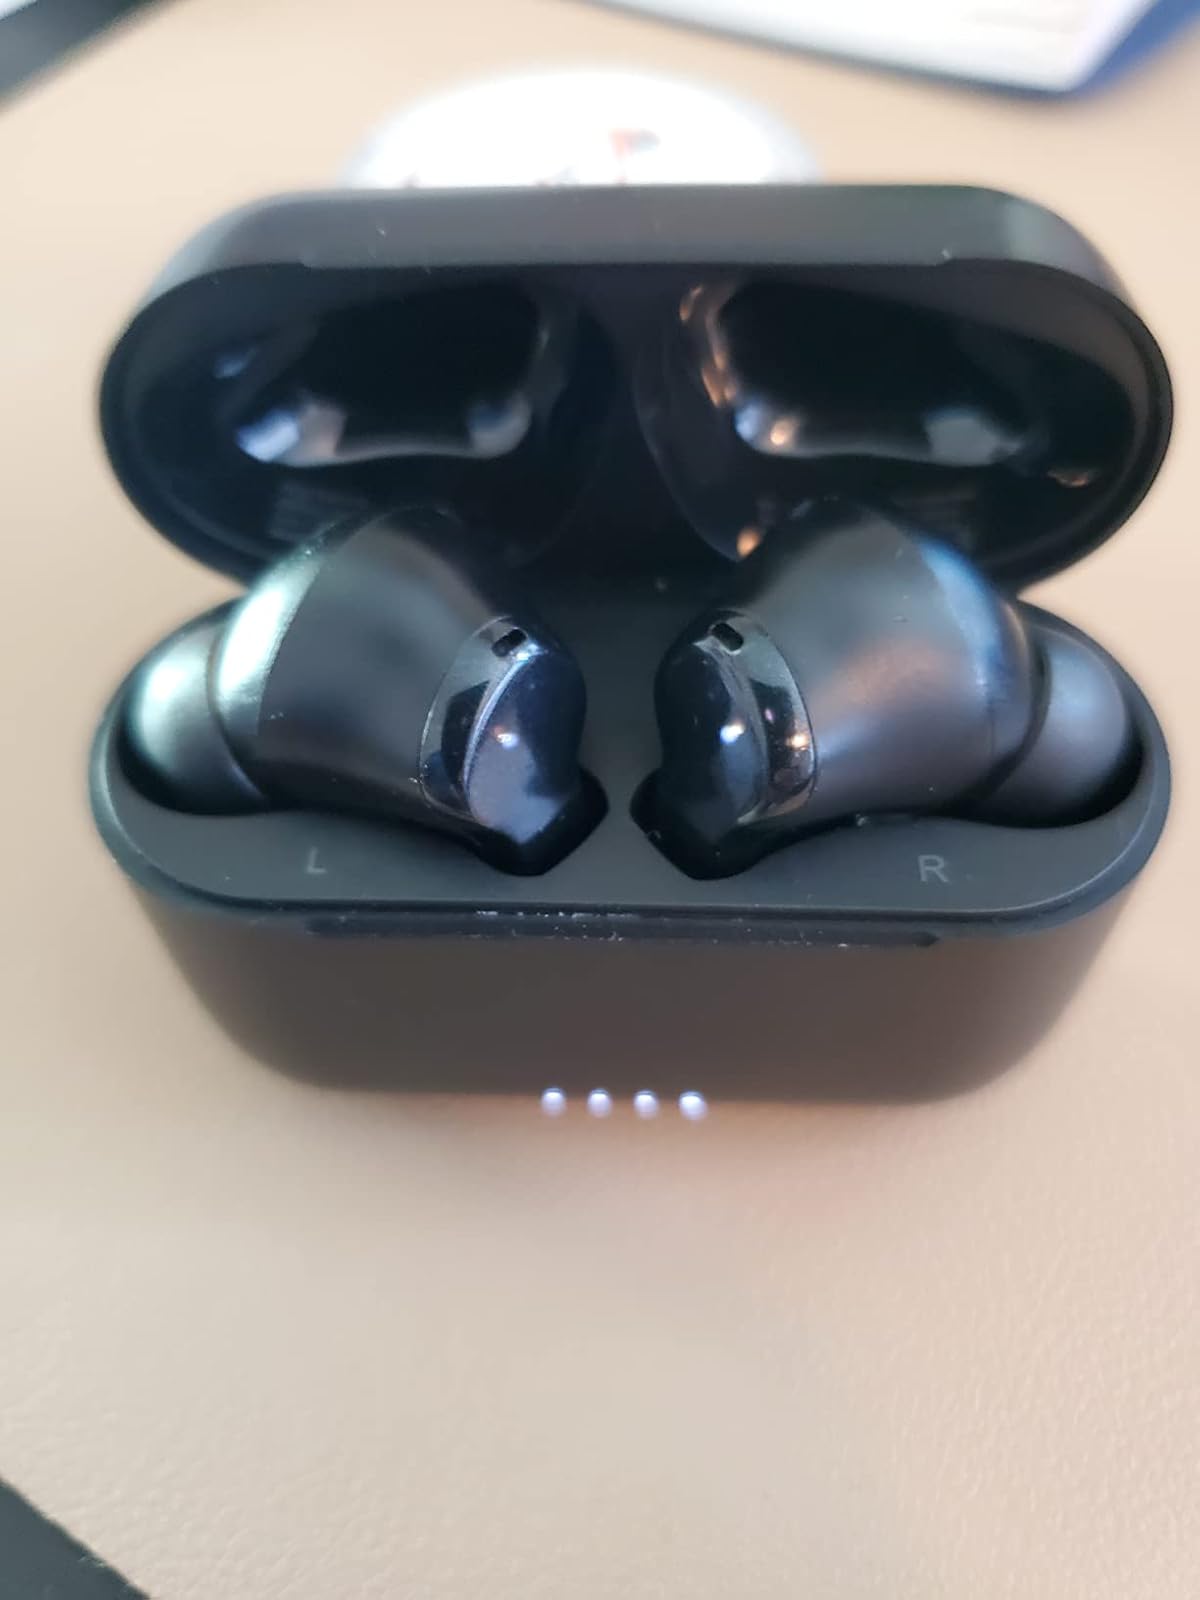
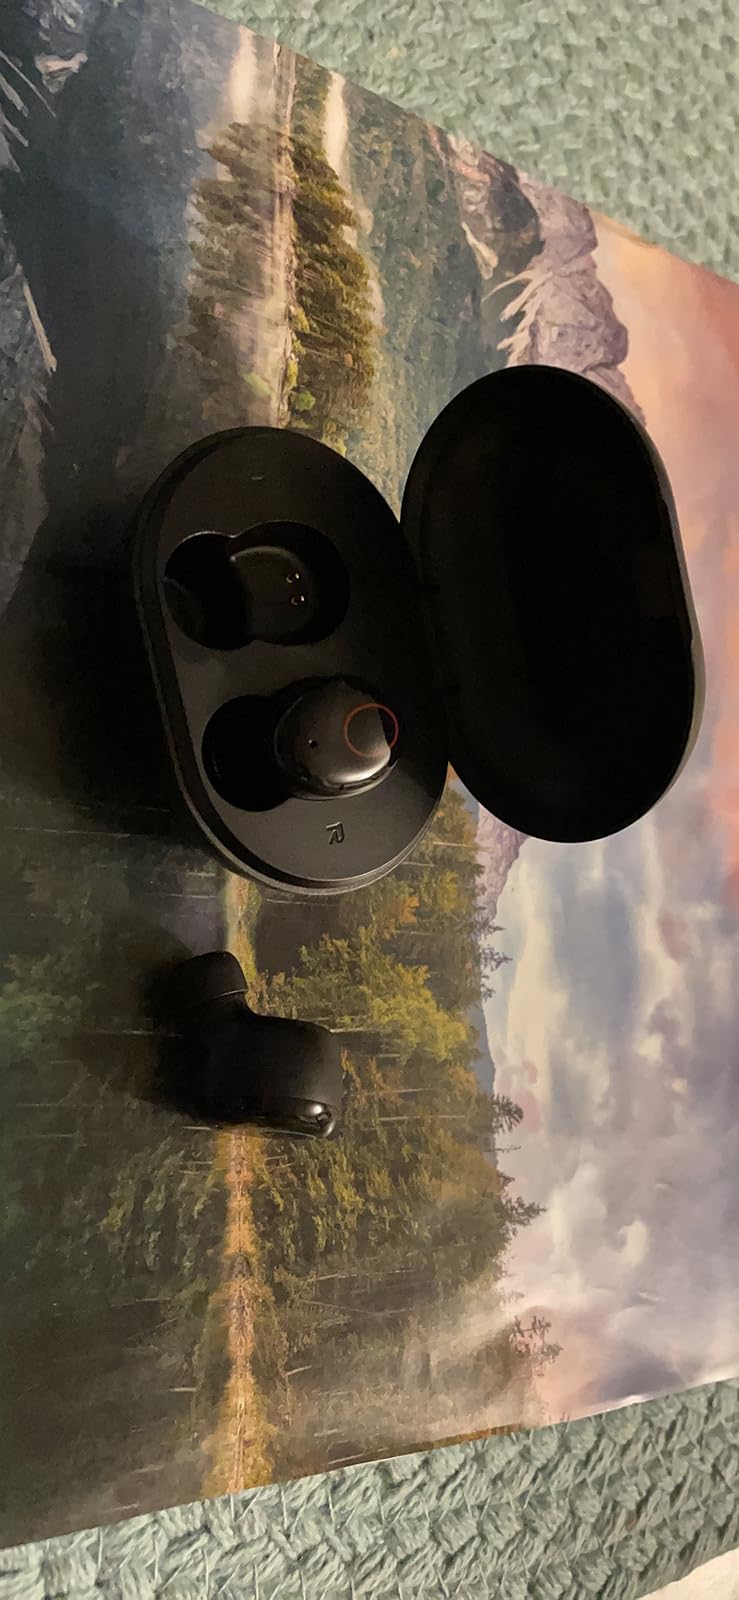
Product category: earbuds
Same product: no